Wakayamashi Station

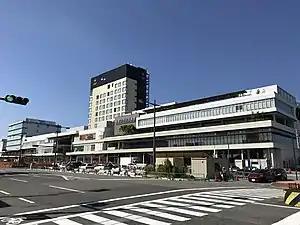
Wakayamashi Station in October 2020

is an interchange passenger railway station located in the city of Wakayama, Wakayama Prefecture, Japan, operated by the private railway company Nankai Electric Railway.. To distinguish it from Wakayama Station (JR West, Wakayama Railway), the station is called "".